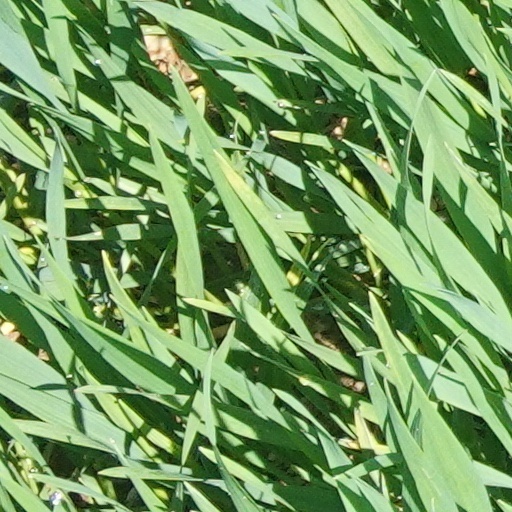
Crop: wheat